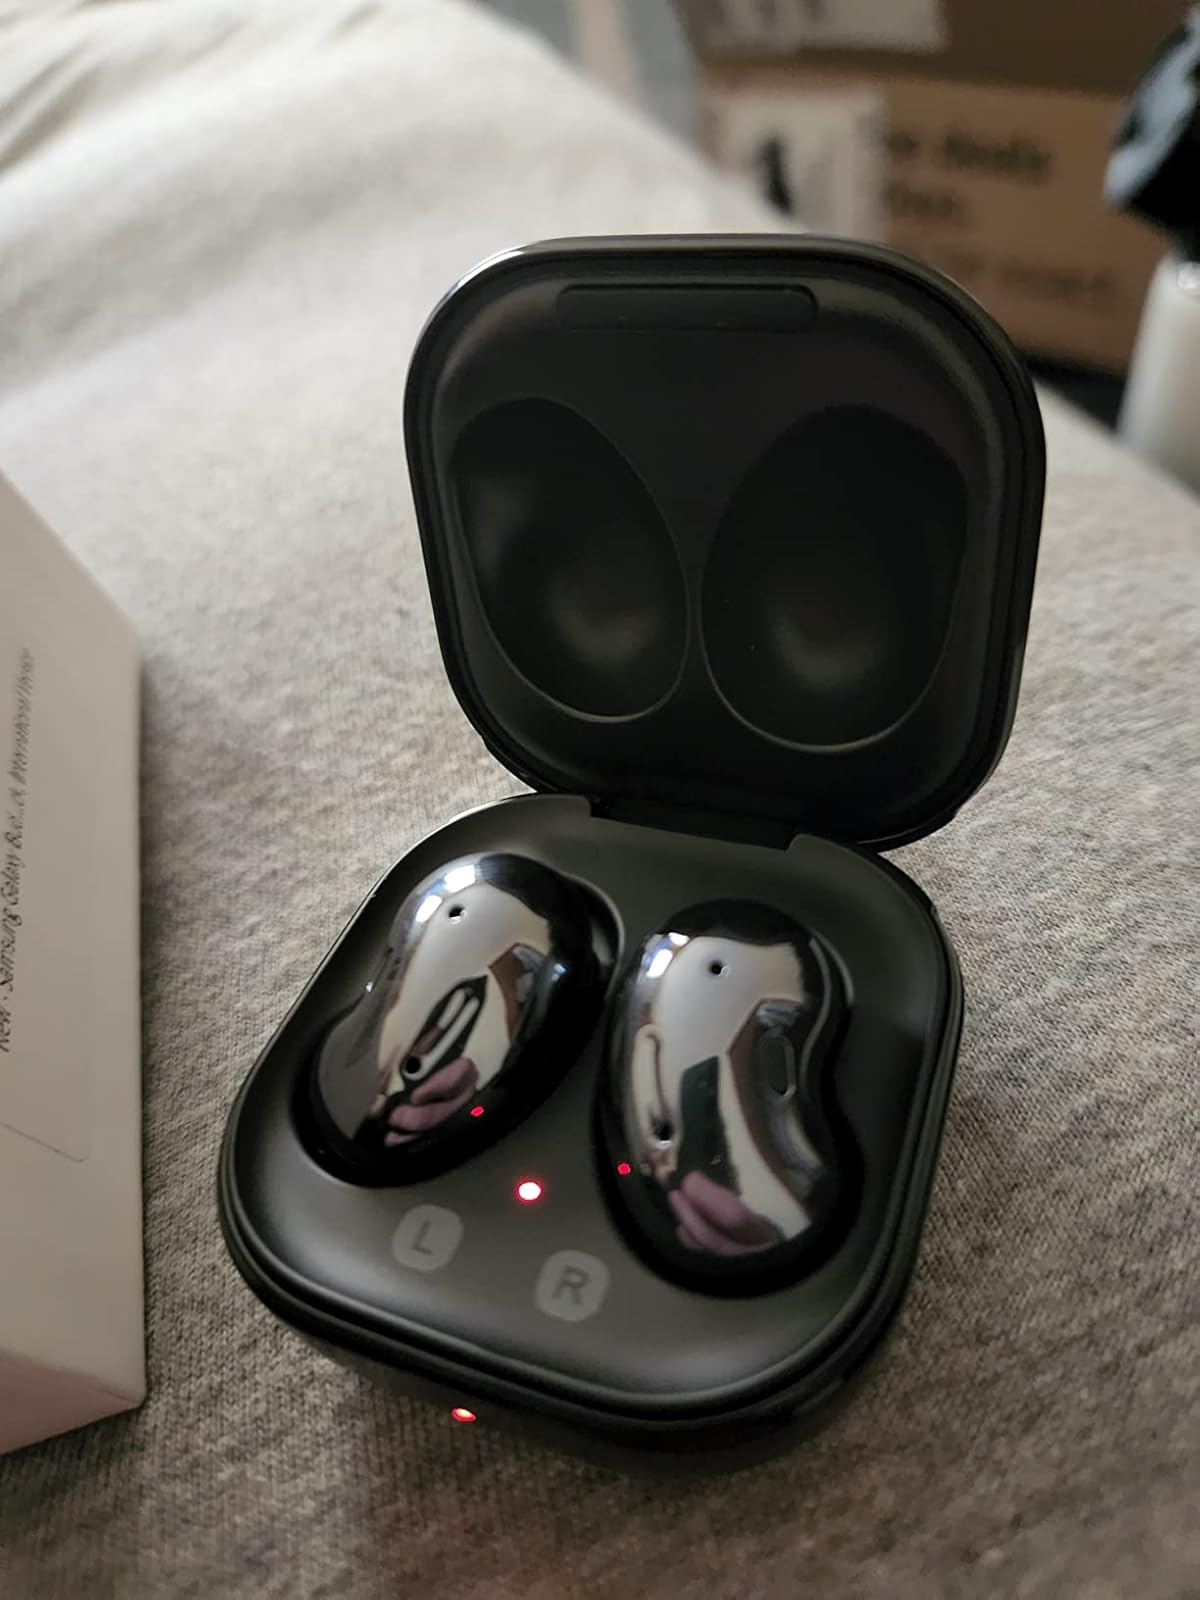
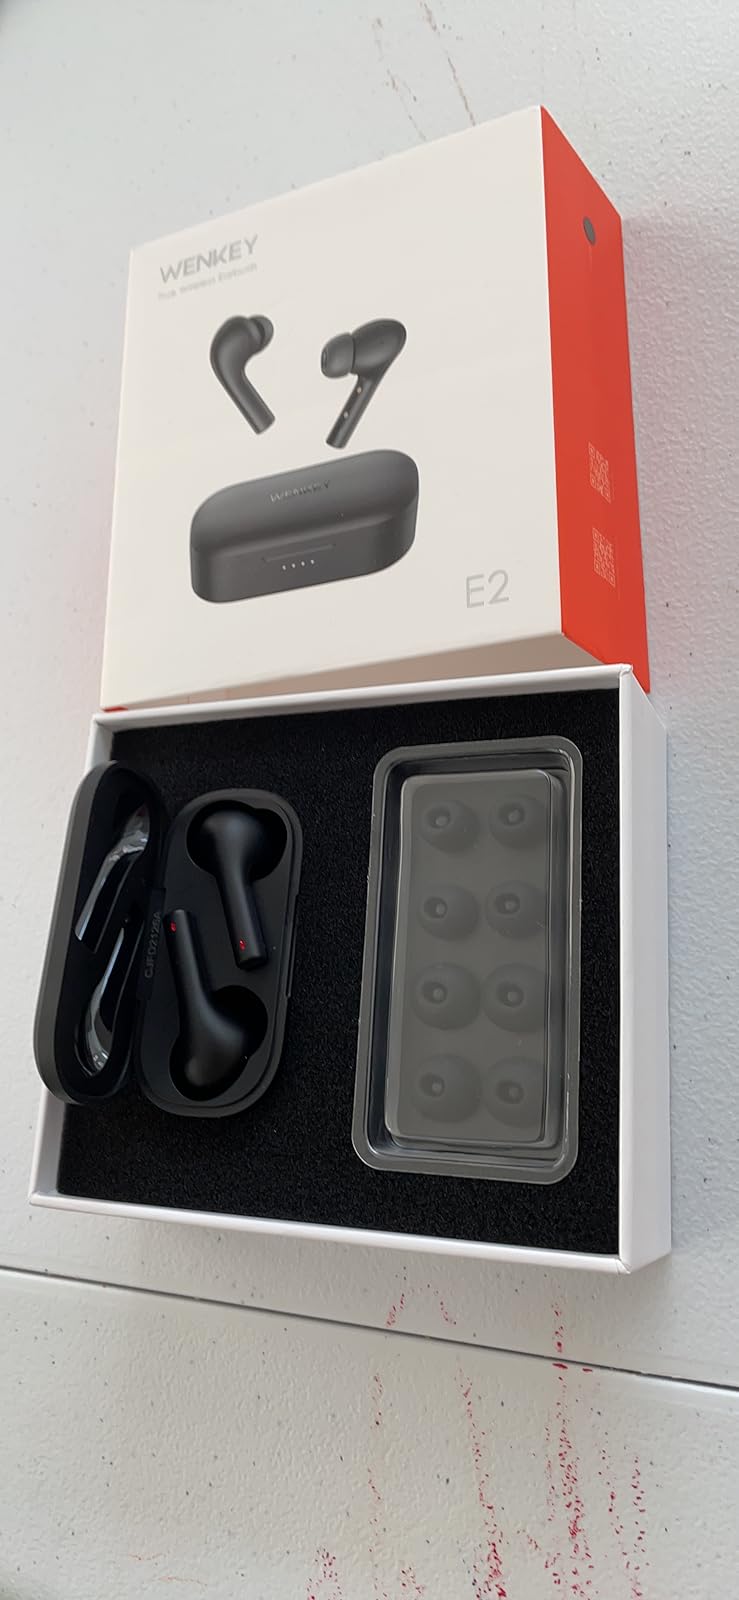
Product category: earbuds
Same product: no